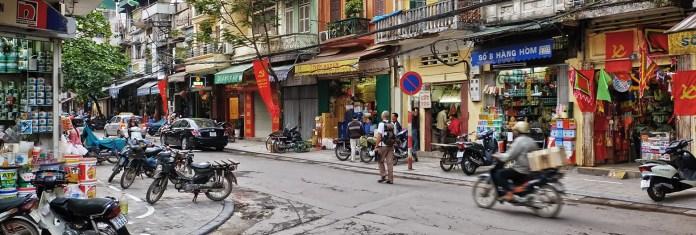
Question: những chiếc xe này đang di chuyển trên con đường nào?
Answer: đường hàng hòm